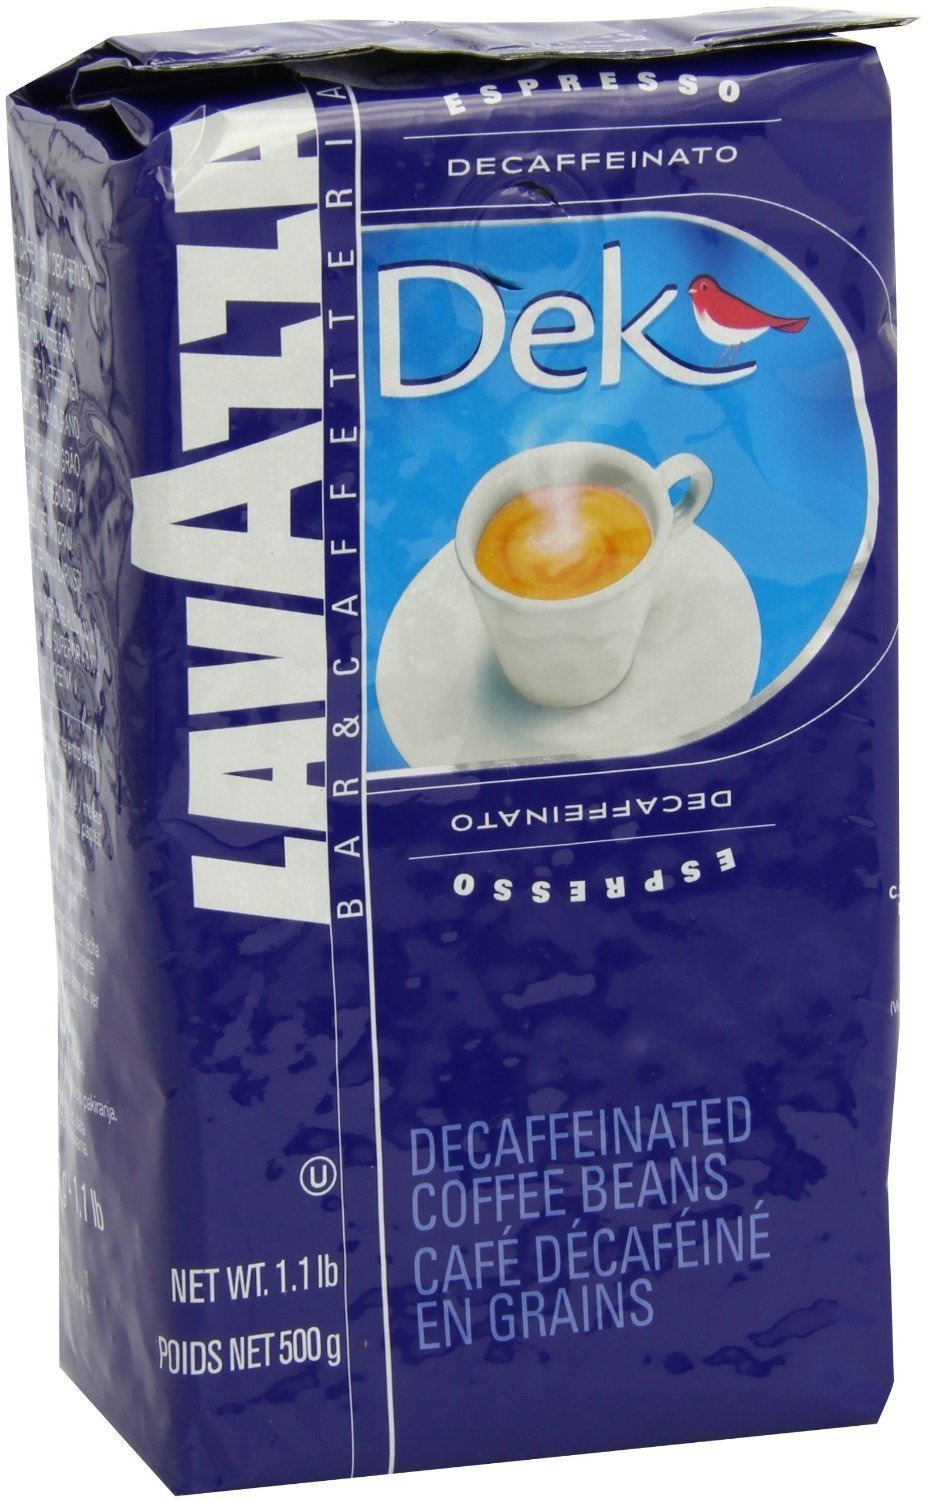
Item Name: Lavazza Decaf Espresso Bean, 1.1 lb - Pack of 2
Bullet Point 1: Creamy dark espresso roast with smooth flavor and exceptional aroma
Bullet Point 2: Premium Arabica beans from Brazil and sweet Asian coffees
Bullet Point 3: Aromatic and creamy
Bullet Point 4: Lavazza Dek Decaf Espresso Beans
Product Description: Lavazza Dek is Italian whole bean Decaf coffee
Value: 35.27
Unit: Ounce

Price: 40